Até que a Sorte nos Separe 2

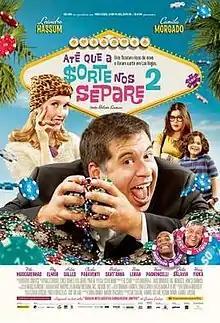
Theatrical release poster

Até que a Sorte nos Separe 2 ( "Till Luck Do Us Part 2") is a 2013 Brazilian comedy film directed by Roberto Santucci and written by Paulo Cursino and Chico Soares. It is a sequel of the 2012 film "Até que a Sorte nos Separe". Leandro Hassum who had played the protagonist in the previous film, back to reprise his role, while Danielle Winits who had played Jane in the previous film, was replaced by Camila Morgado. The film features a cameo by American actor Jerry Lewis.